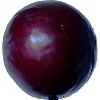
Label: Plum 2